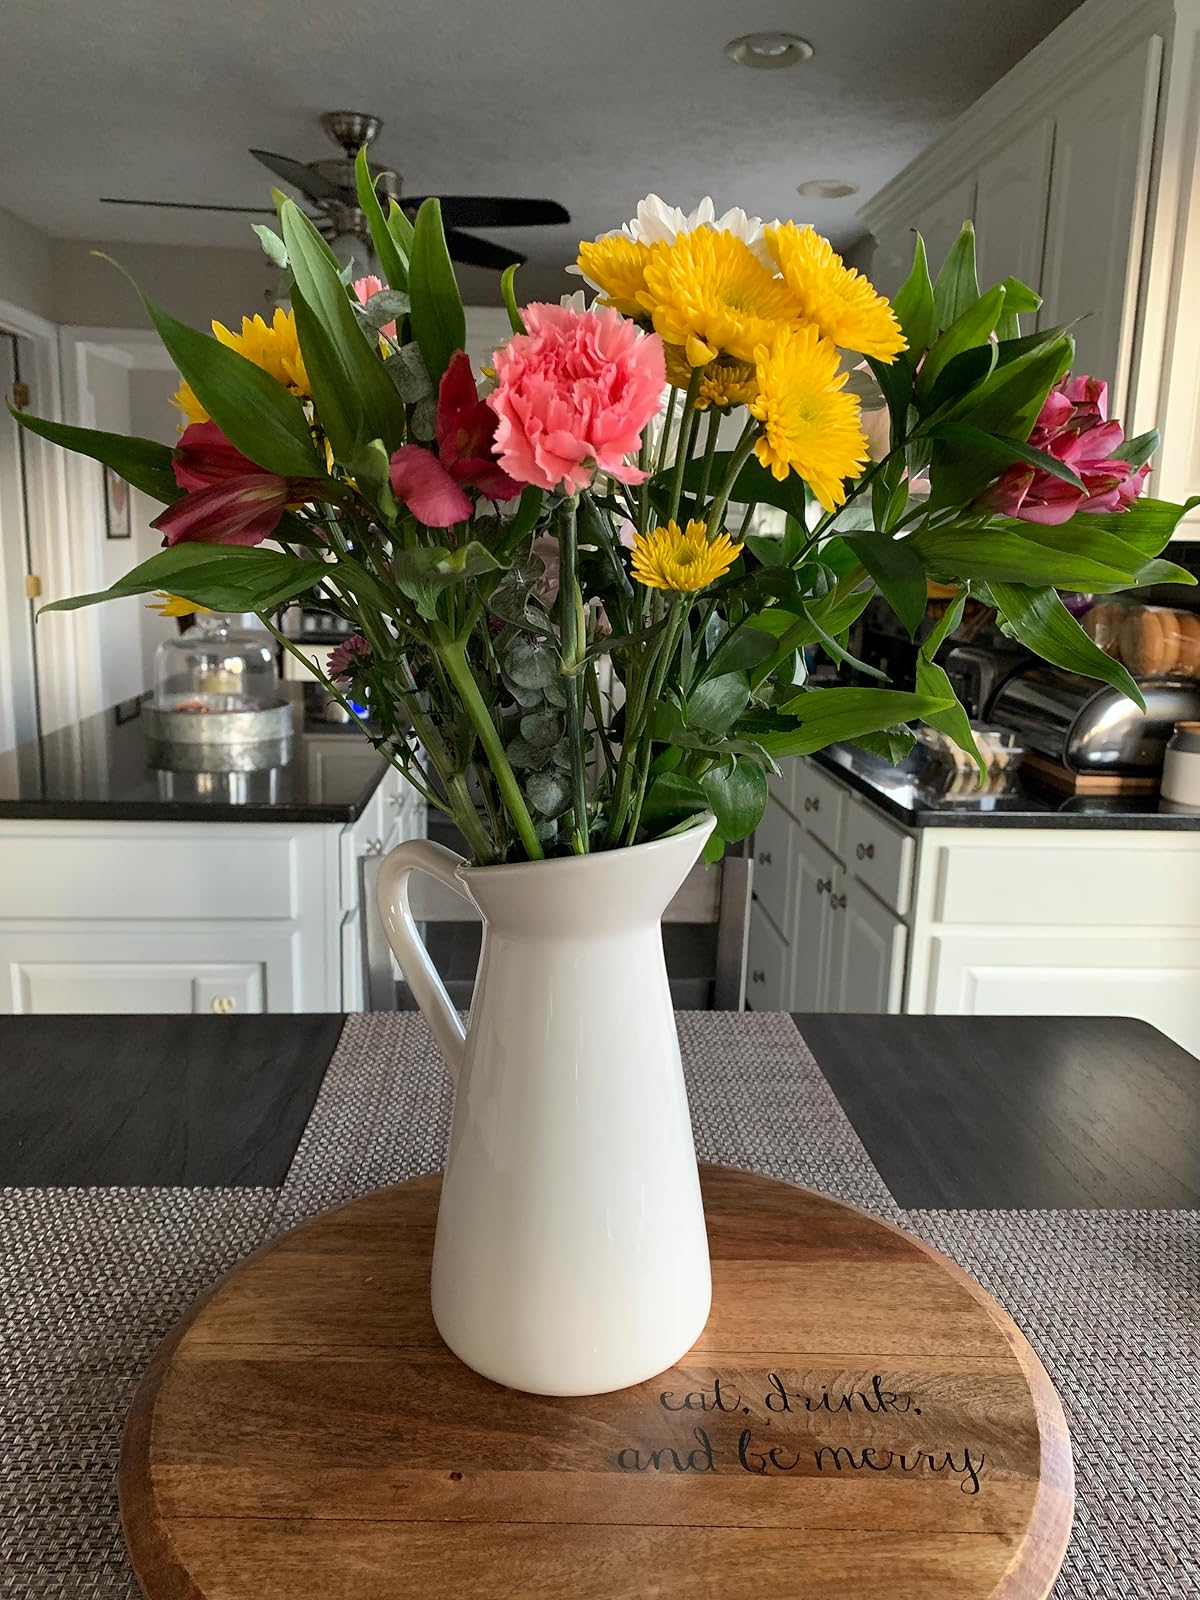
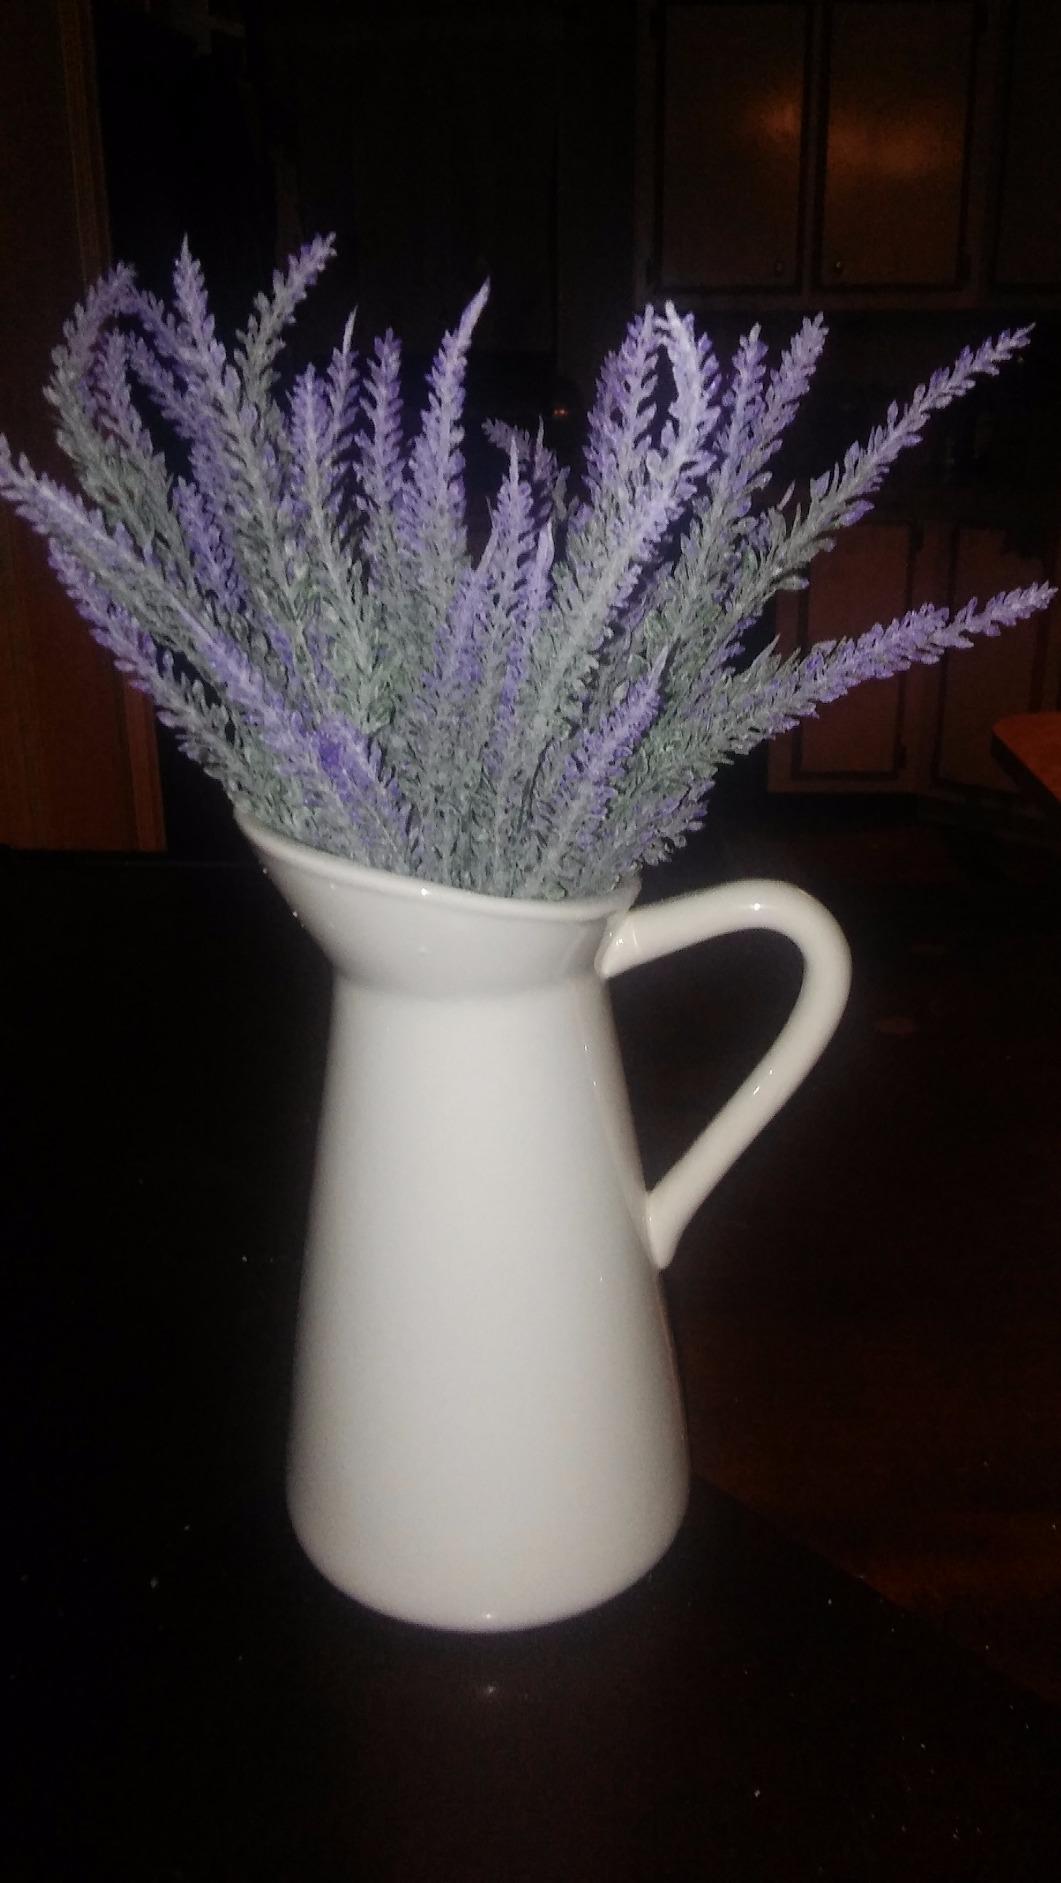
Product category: vase
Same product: yes